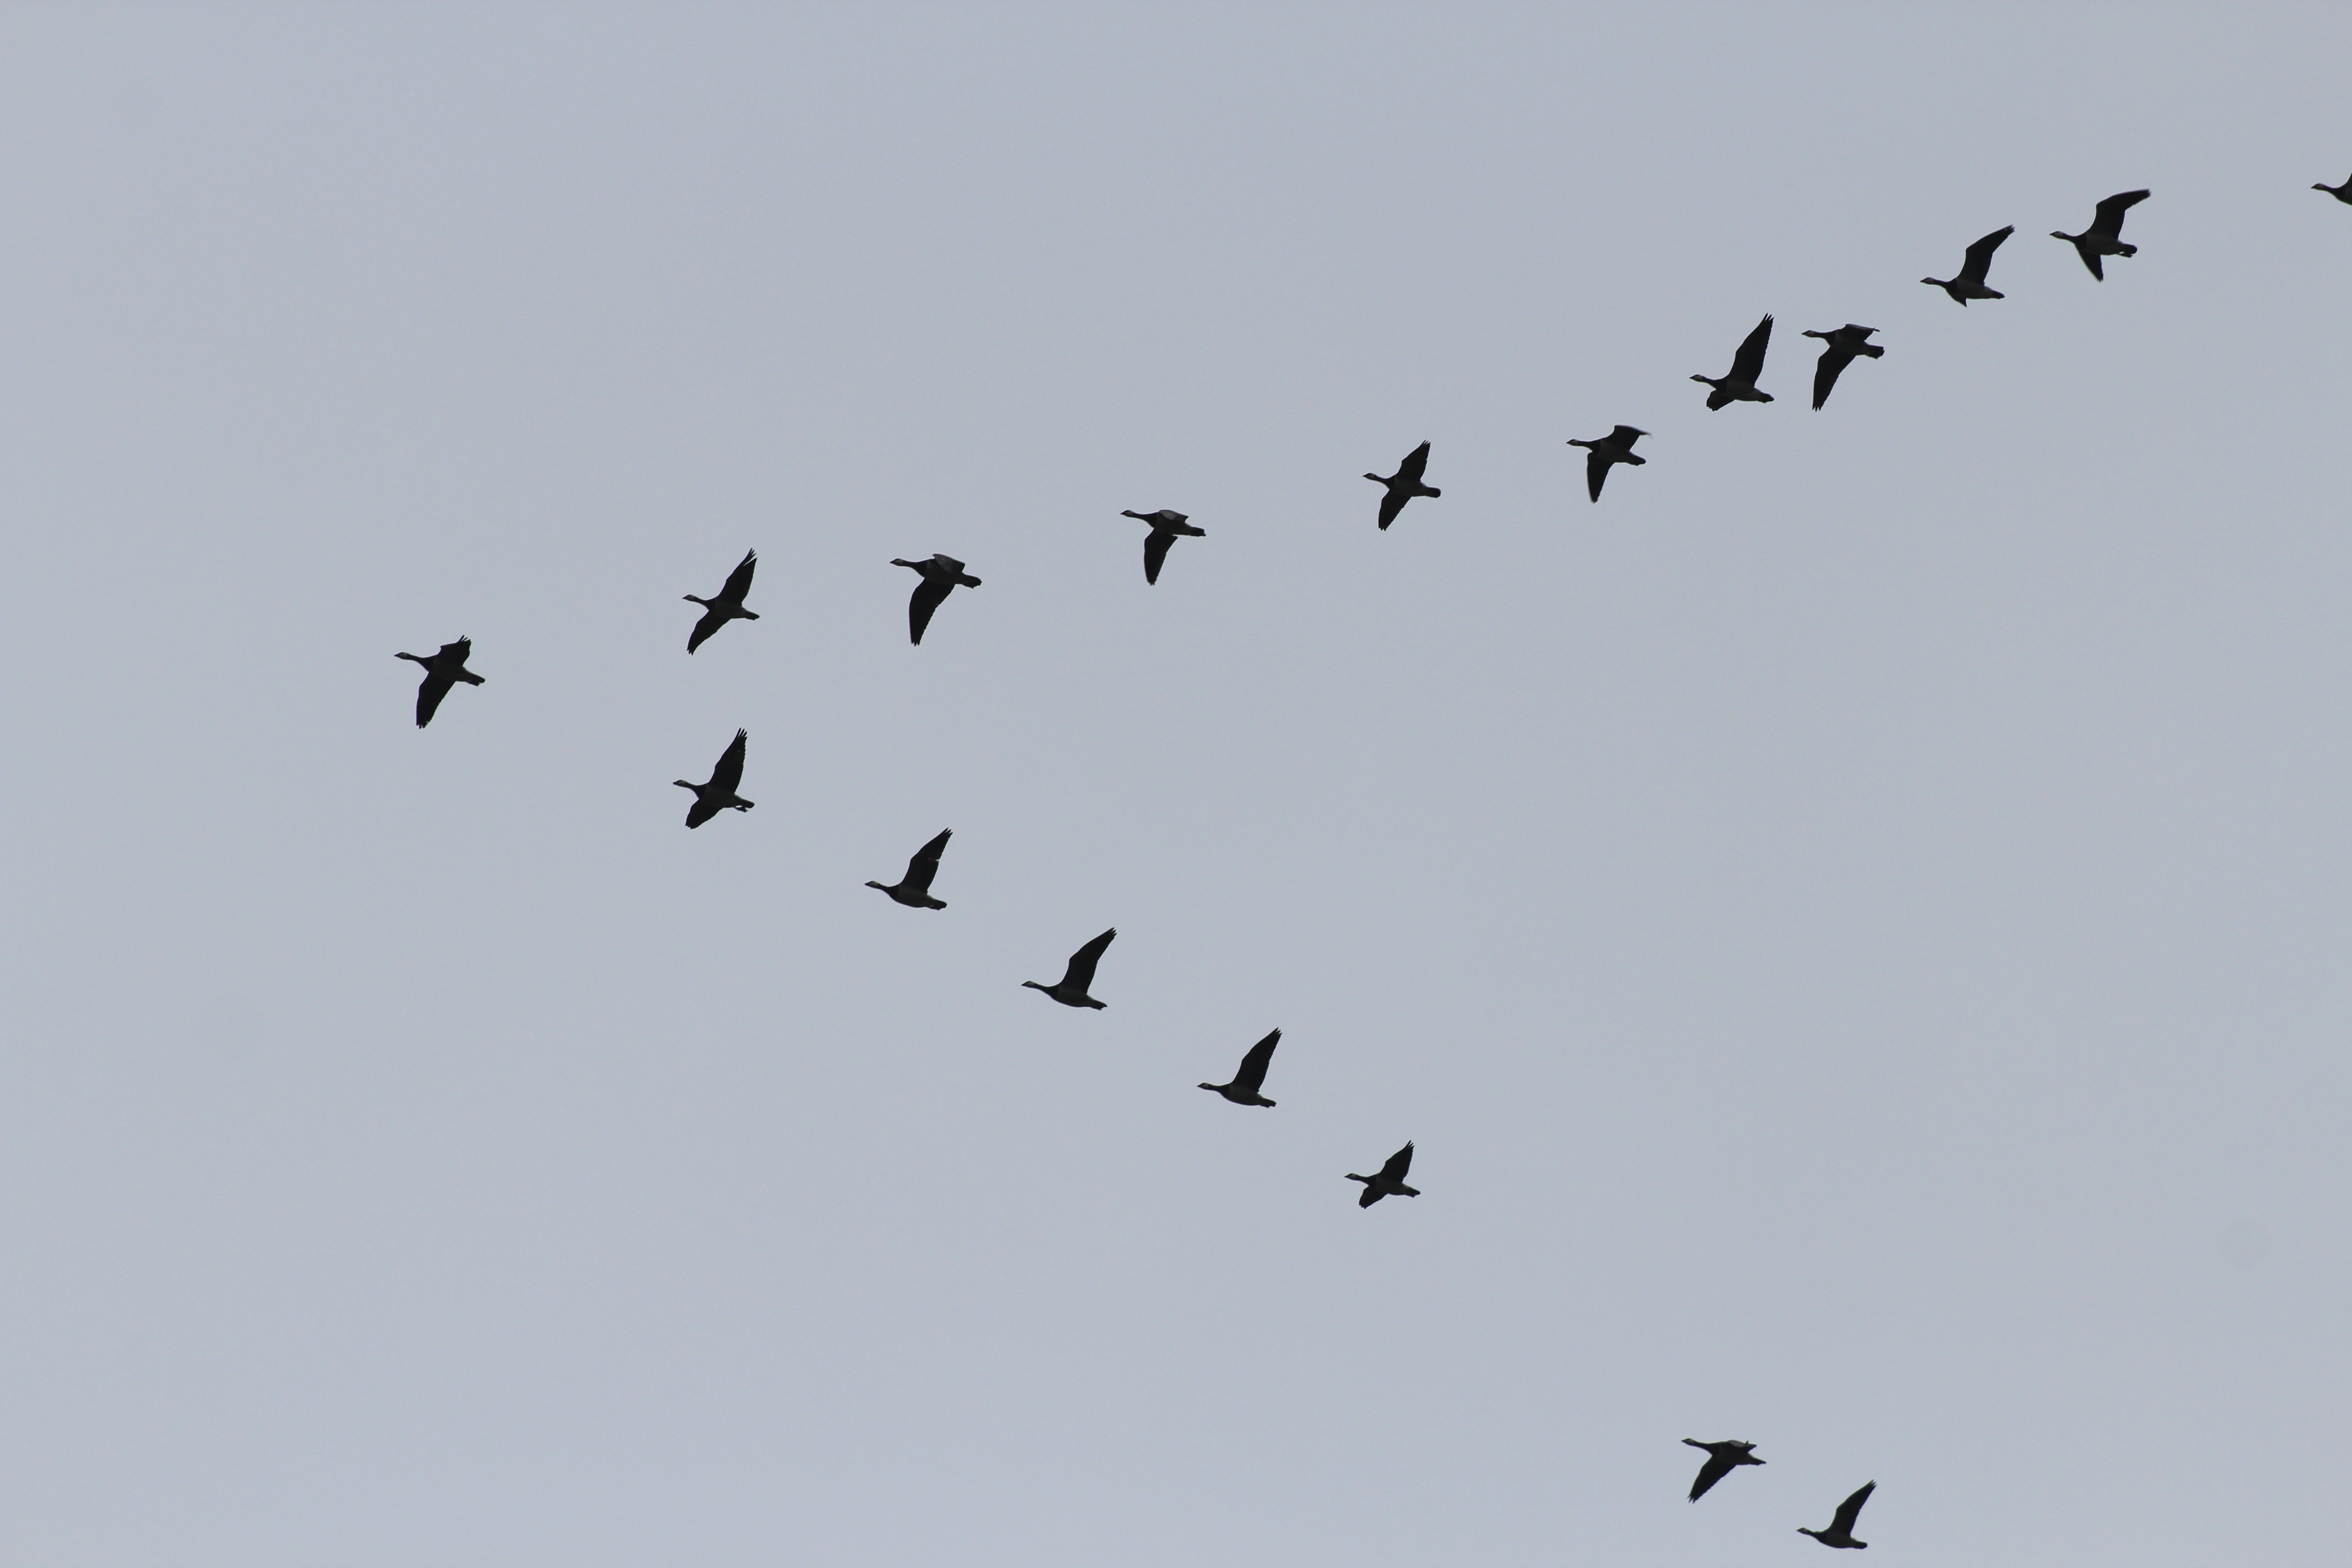
bird, wing, flock, formation, flight, fauna, geese, vertebrate, crane, bird migration, wild geese, swarm, migratory birds, animal migration, crane like bird